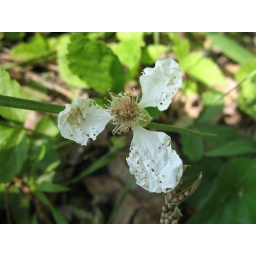
flowers at white rock lake near east lawther and the sailboat docks